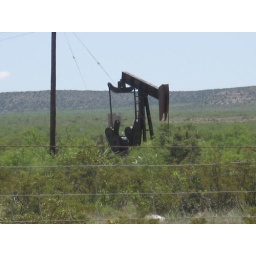
dress in black